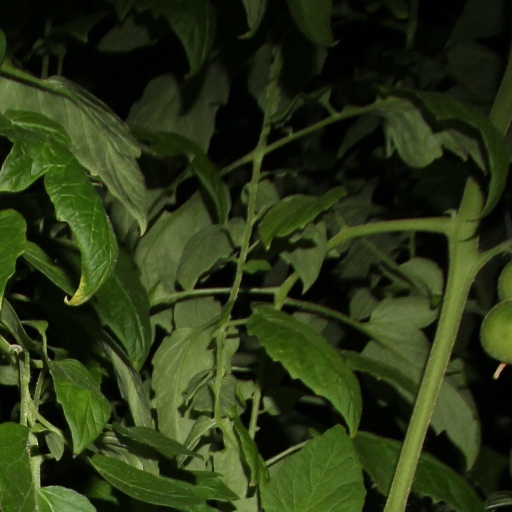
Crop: tomato